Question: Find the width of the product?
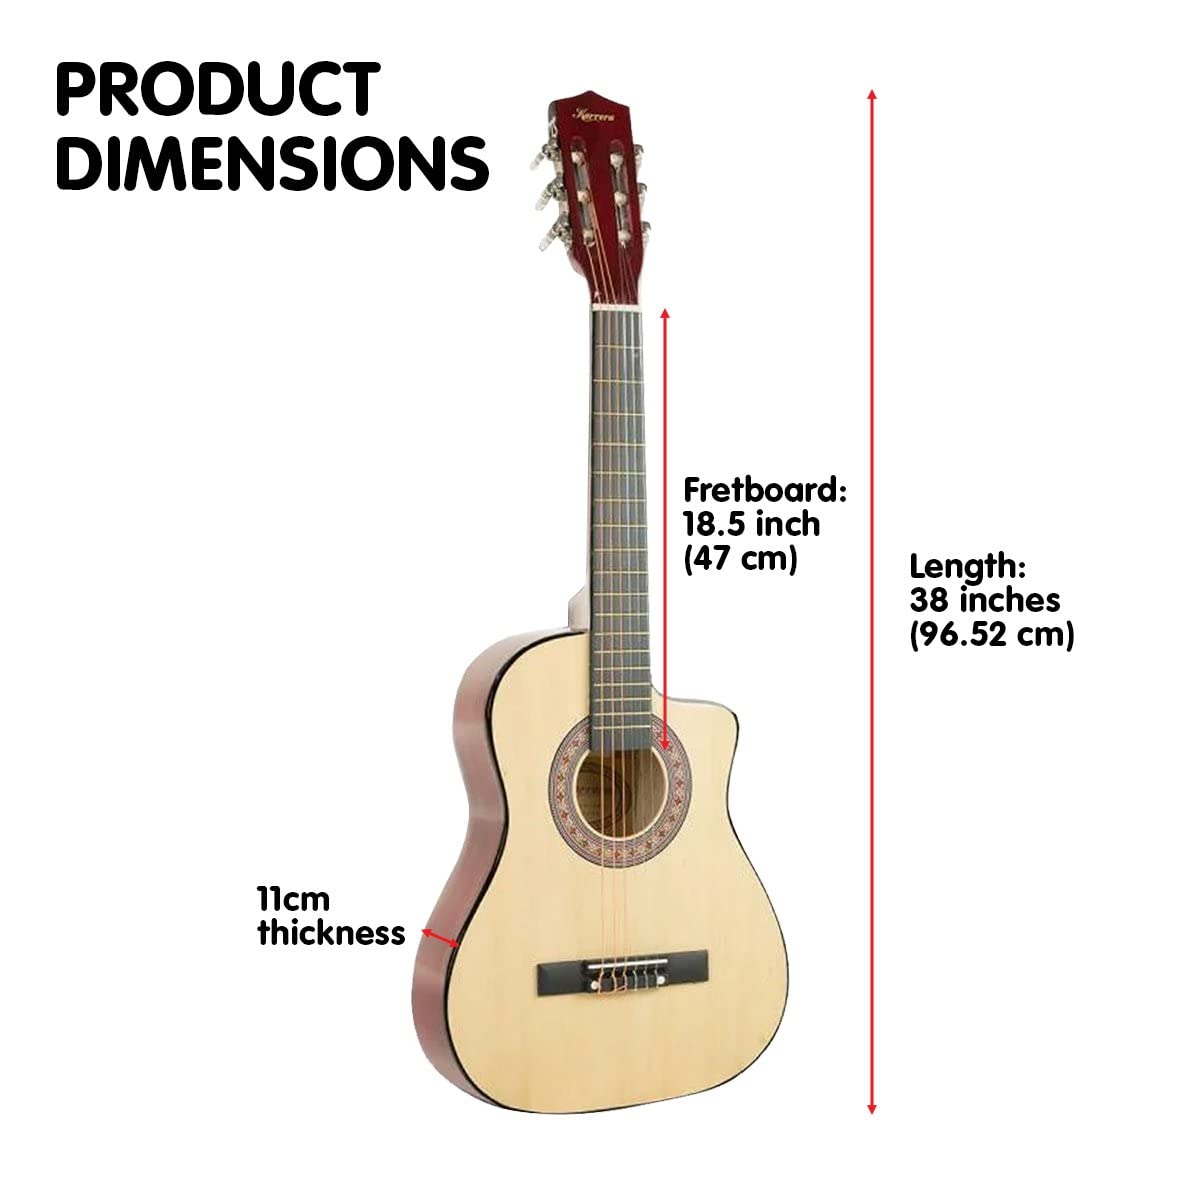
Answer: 11.0 centimetre